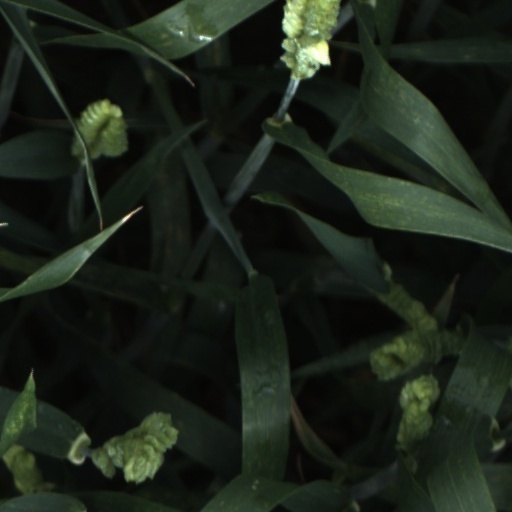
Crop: wheat